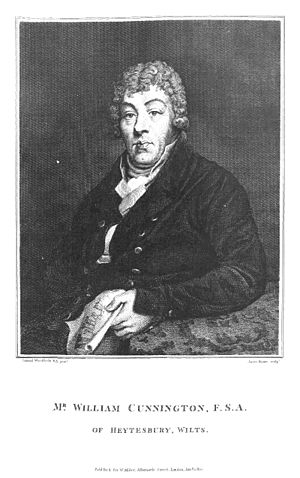
William Cunnington
William Cunnington var en engelsk antikvar og arkæolog, der gennemførte de første kendte udgravninger ved Stonehenge.